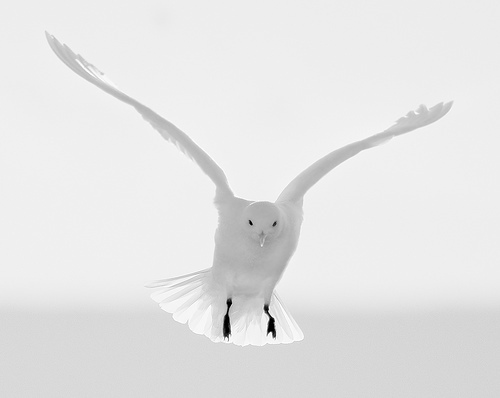
this bird is largely white, with the exception of black eyes and feet, and has an impressive wing span.
a large white bird with an expansive wing span, and a short but very pointed nose covered in all white feathers .
this is a large white bird with a black eyering and small black feet
this all white bird has dark pointed feet, long wings, and a short pointed beak.
this is a white bird with black feet and a white beak.
this large sized pure white shore bird features a pointed white beak and black legs with large black webbed feet for swimming.
the bird has a white body and black feeta large bird with a white body, white beak, and black feet.
the bird has small black webbed feet and long white wingbars.
this bird is all white in color, has very large wings, a wide but short tail, black feet, and a pointy beak.
Species: Ivory Gull